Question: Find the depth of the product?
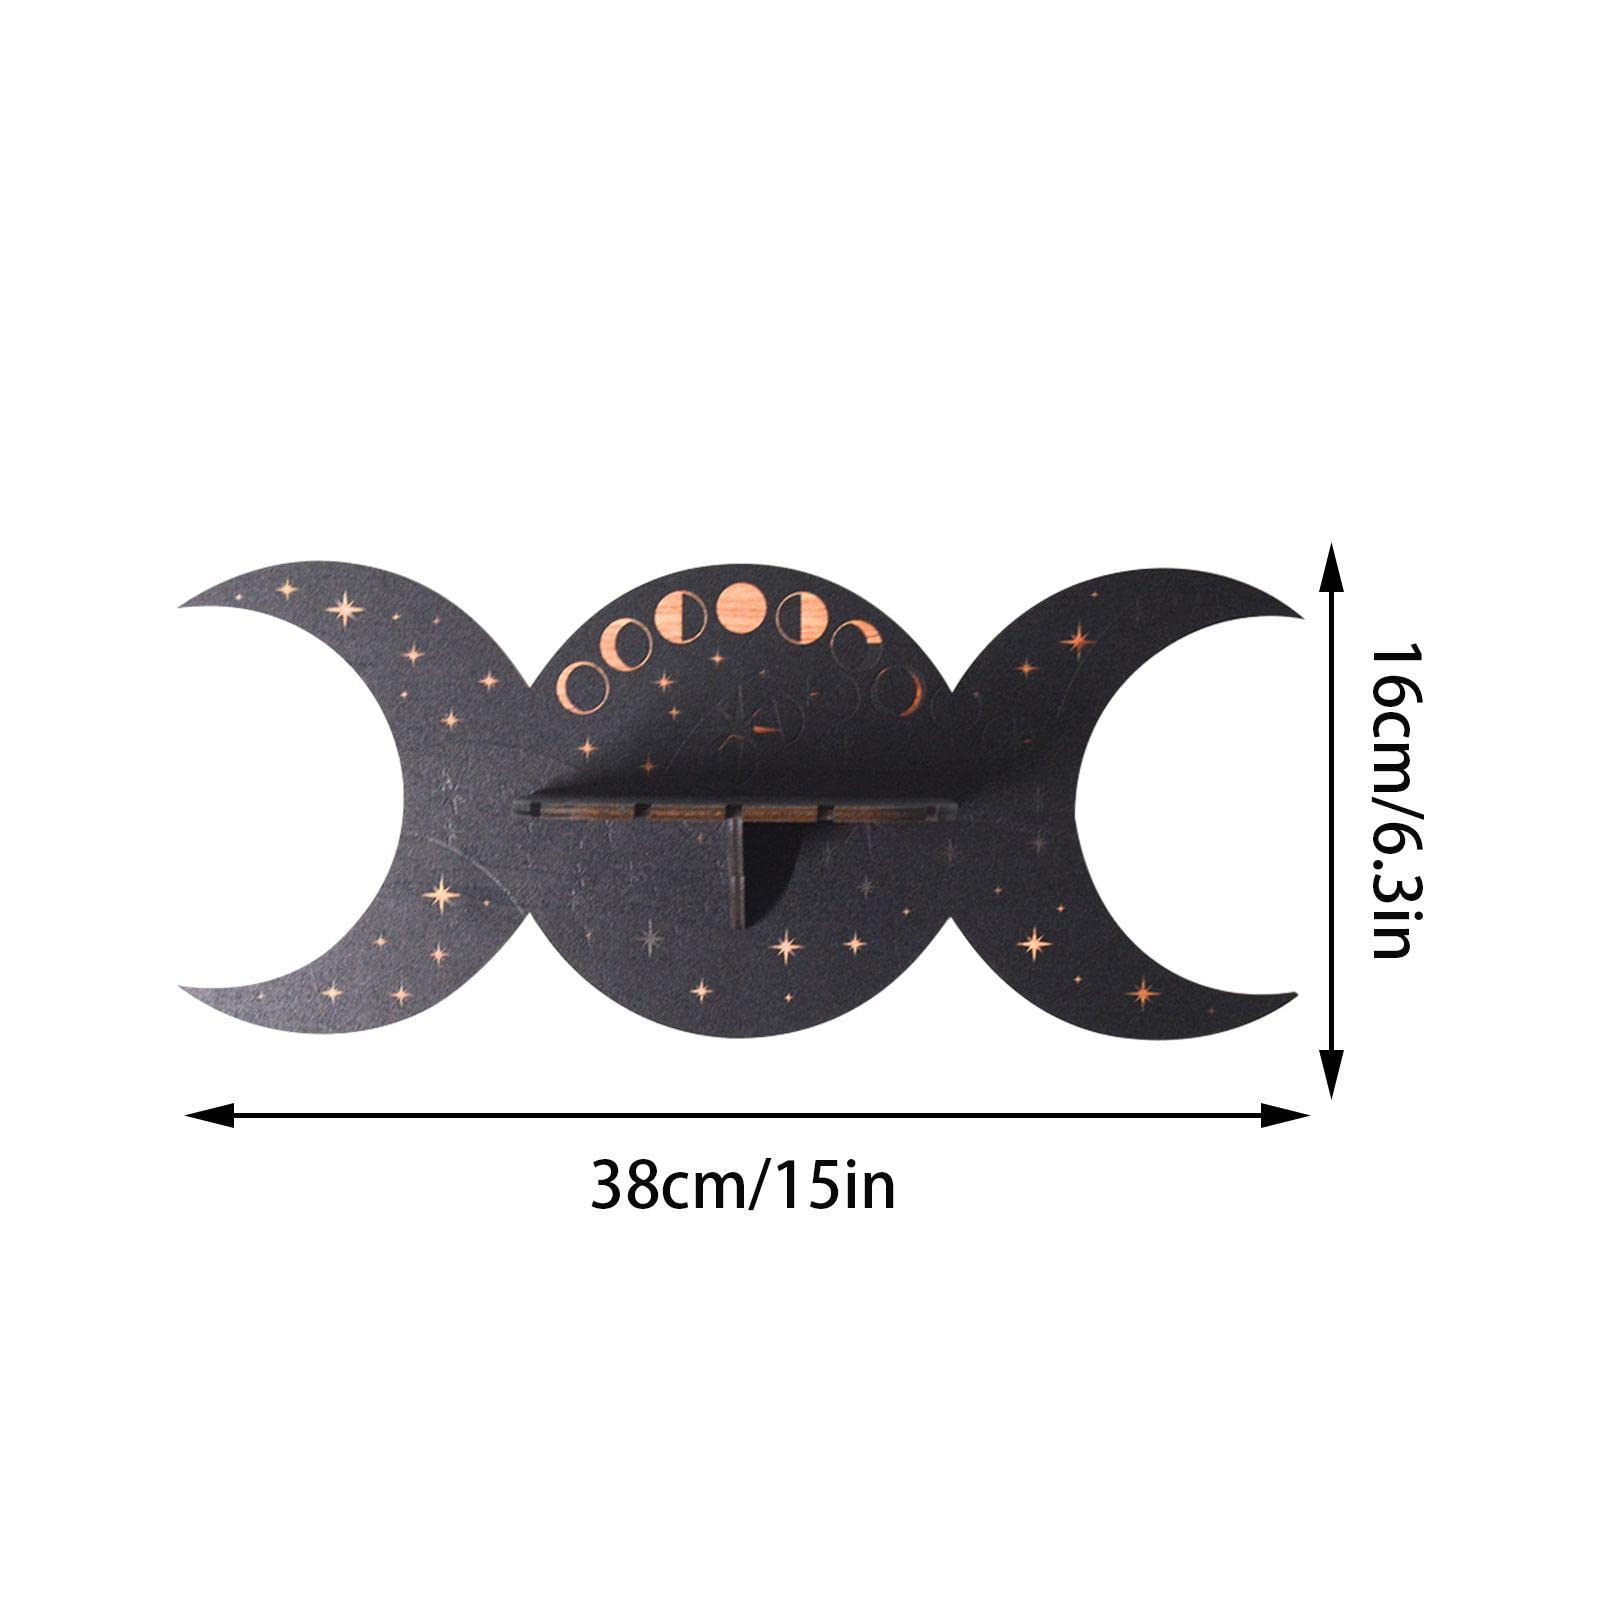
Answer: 38.0 centimetre